Drew Rosenhaus

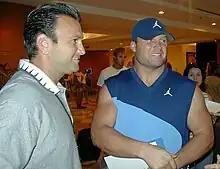
Rosenhaus (left) with client Zach Thomas in 2002

In 1989, Rosenhaus became a registered sports agent and at the age of 22, he was the youngest registered sports agent at the time. As a University of Miami alumnus, many of his clients and contacts came from the Miami Hurricanes football program.